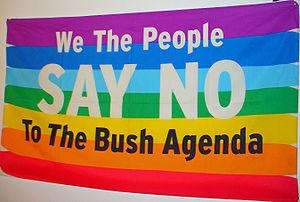
American Idiot est le septième album studio du groupe américain de punk rock Green Day, sorti le 21 septembre 2004 sur le label Reprise Records. Le groupe construit cet album comme un opéra-rock qui retrace des épisodes de la vie de Jesus of Suburbia, antihéros imaginé par le chanteur et guitariste Billie Joe Armstrong. Frustré par sa vie, il décide de quitter sa banlieue pour aller chercher une vie meilleure en ville. Confronté à la solitude, l'intolérance, la drogue ou encore le sexe, Jesus of Suburbia rencontre au cours de son périple St. Jimmy, son alter ego représentant sa partie contestataire et destructrice, et une jeune femme nommée Whatsername dont il tombe amoureux. Ne trouvant pas en ville la vie qu'il espérait y avoir, notamment à cause du suicide de St. Jimmy et du départ de Whatsername, il décide de retourner vivre dans sa banlieue.